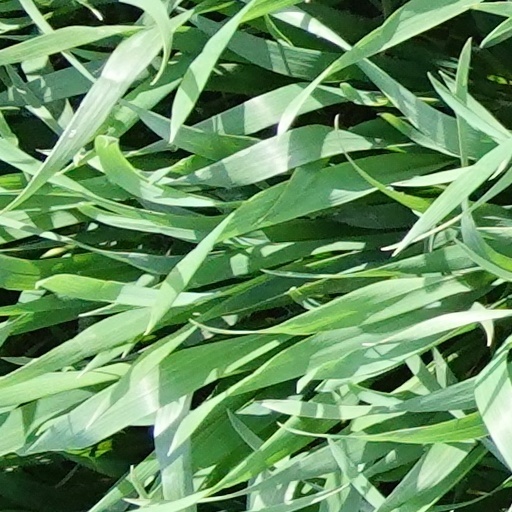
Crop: wheat